243 Ida

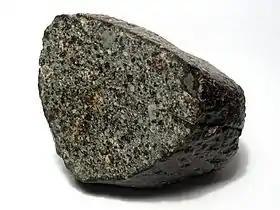
Polished section of an ordinary chondrite meteorite

Both of these discoveries—the space weathering effects and the low density—led to a new understanding about the relationship between S-type asteroids and OC meteorites. S-types are the most numerous kind of asteroid in the inner part of the asteroid belt. OC meteorites are, likewise, the most common type of meteorite found on the Earth's surface. The reflection spectra measured by remote observations of S-type asteroids, however, did not match that of OC meteorites. The "Galileo" flyby of Ida found that some S-types, particularly the Koronis family, could be the source of these meteorites.